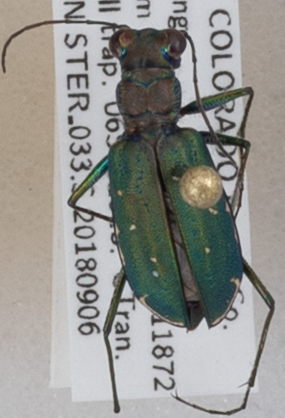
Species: Cicindela punctulata
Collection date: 2018-09-06
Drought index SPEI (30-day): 1.106
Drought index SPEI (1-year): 0.71
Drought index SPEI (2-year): -0.018